Rudradeva

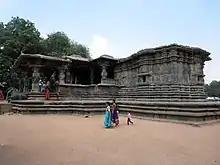
Rudreshvara temple, popularly known as the Thousand Pillar Temple

Rudra commissioned the Rudreshvara temple, popularly known as the Thousand Pillar Temple, at Anumakomda. According to the Ganapeshvaram inscription, he also constructed other temples named Rudreshvara ("Lord of Rudra") in the towns of his defeated enemies. Other people in his kingdom also built temples dedicated to Shiva: it was customary to erect a group of three temples ("tri-kuta") in memory of one's relatives.